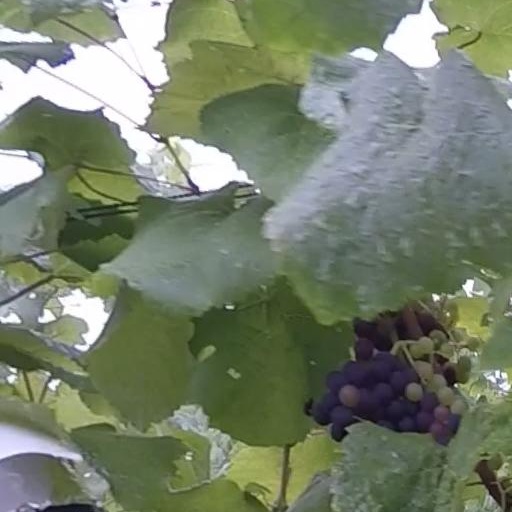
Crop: grape